Adam and Eve (1949 film)

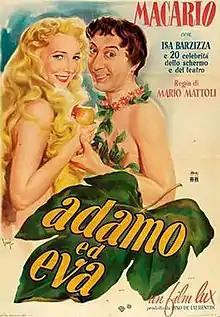
Film poster

Adam and Eve is a 1949 Italian comedy film directed by Mario Mattoli and starring Erminio Macario.